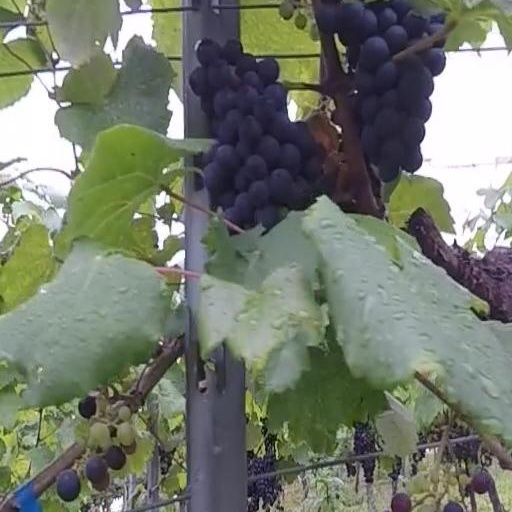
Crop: grape